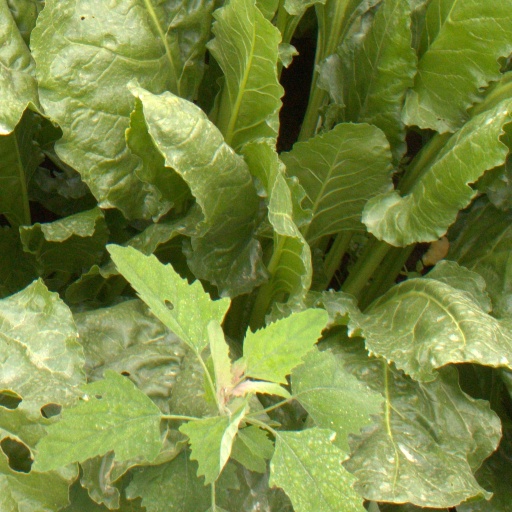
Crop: sugar beet